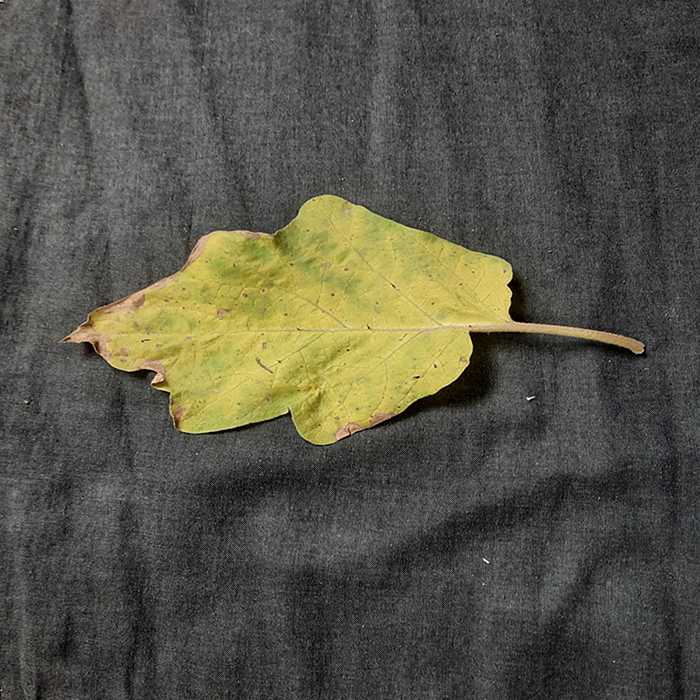
Plant: Eggplant
Label: Eggplant verticillium wilt